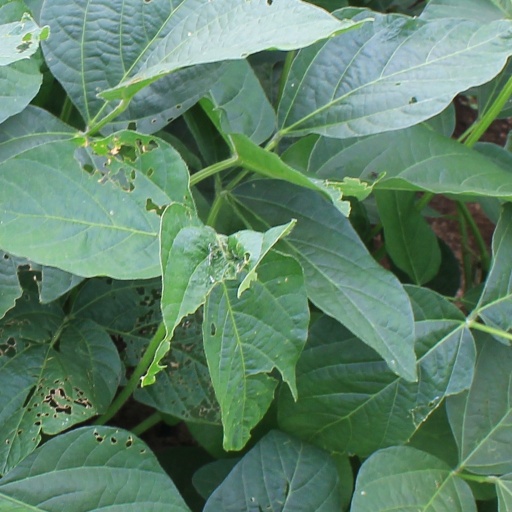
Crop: soybean